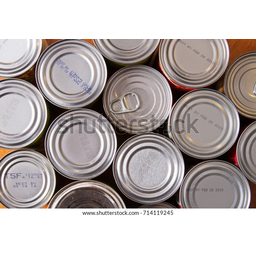
Label: metal